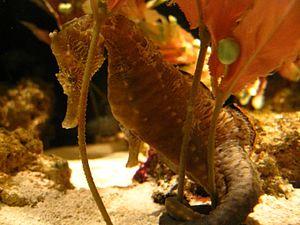
Les Hippocampes, du grec ἵππος, híppos, « cheval » et de κάμπος, kámpos, « poisson marin », aussi appelés familièrement chevaux de mer, sont un genre de poissons à nageoires rayonnées de la famille des Syngnathidae. Une cinquantaine d'espèces se répartissent dans les eaux tempérées et tropicales partout dans le monde. Comme beaucoup de poissons, ils souffrent de la destruction de leur habitat et de la surpêche liée au braconnage.